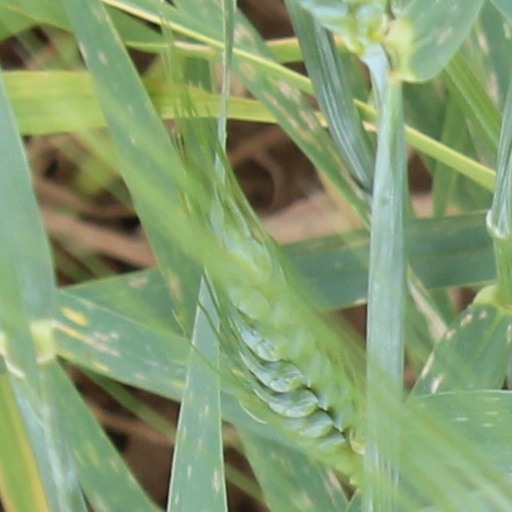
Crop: wheat